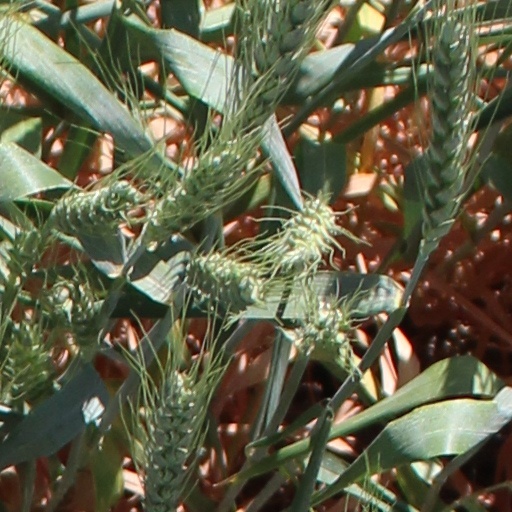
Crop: wheat